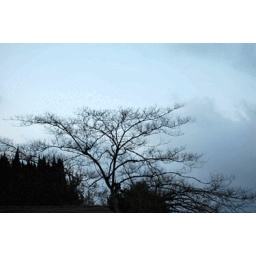
it was hot on saturday, sunday the clouds moved in and this monday 02/19/07 its raining cats and dogs.